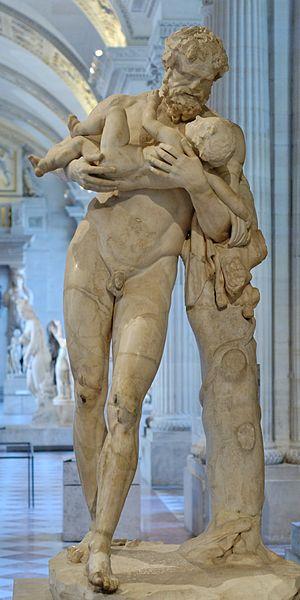
Silène portant Dionysos enfant. Marbre, copie romaine du Ier-IIe siècle d'après un original grec de la fin du IVe siècle av. J.-C. Provenance